The Werps

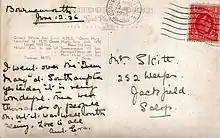
1936 postcard addressed to 252 Werps Road

In July 1927, Edith Ellen Elizabeth Bradley, aged just 16, died at the residence of her grandparents, 244, Werps Road.